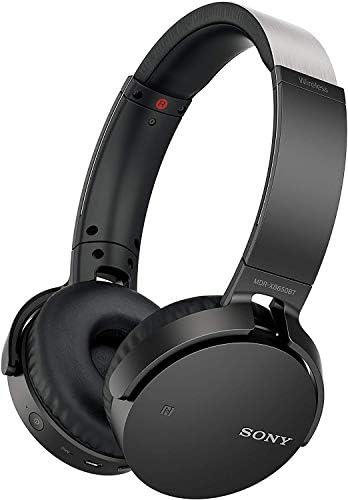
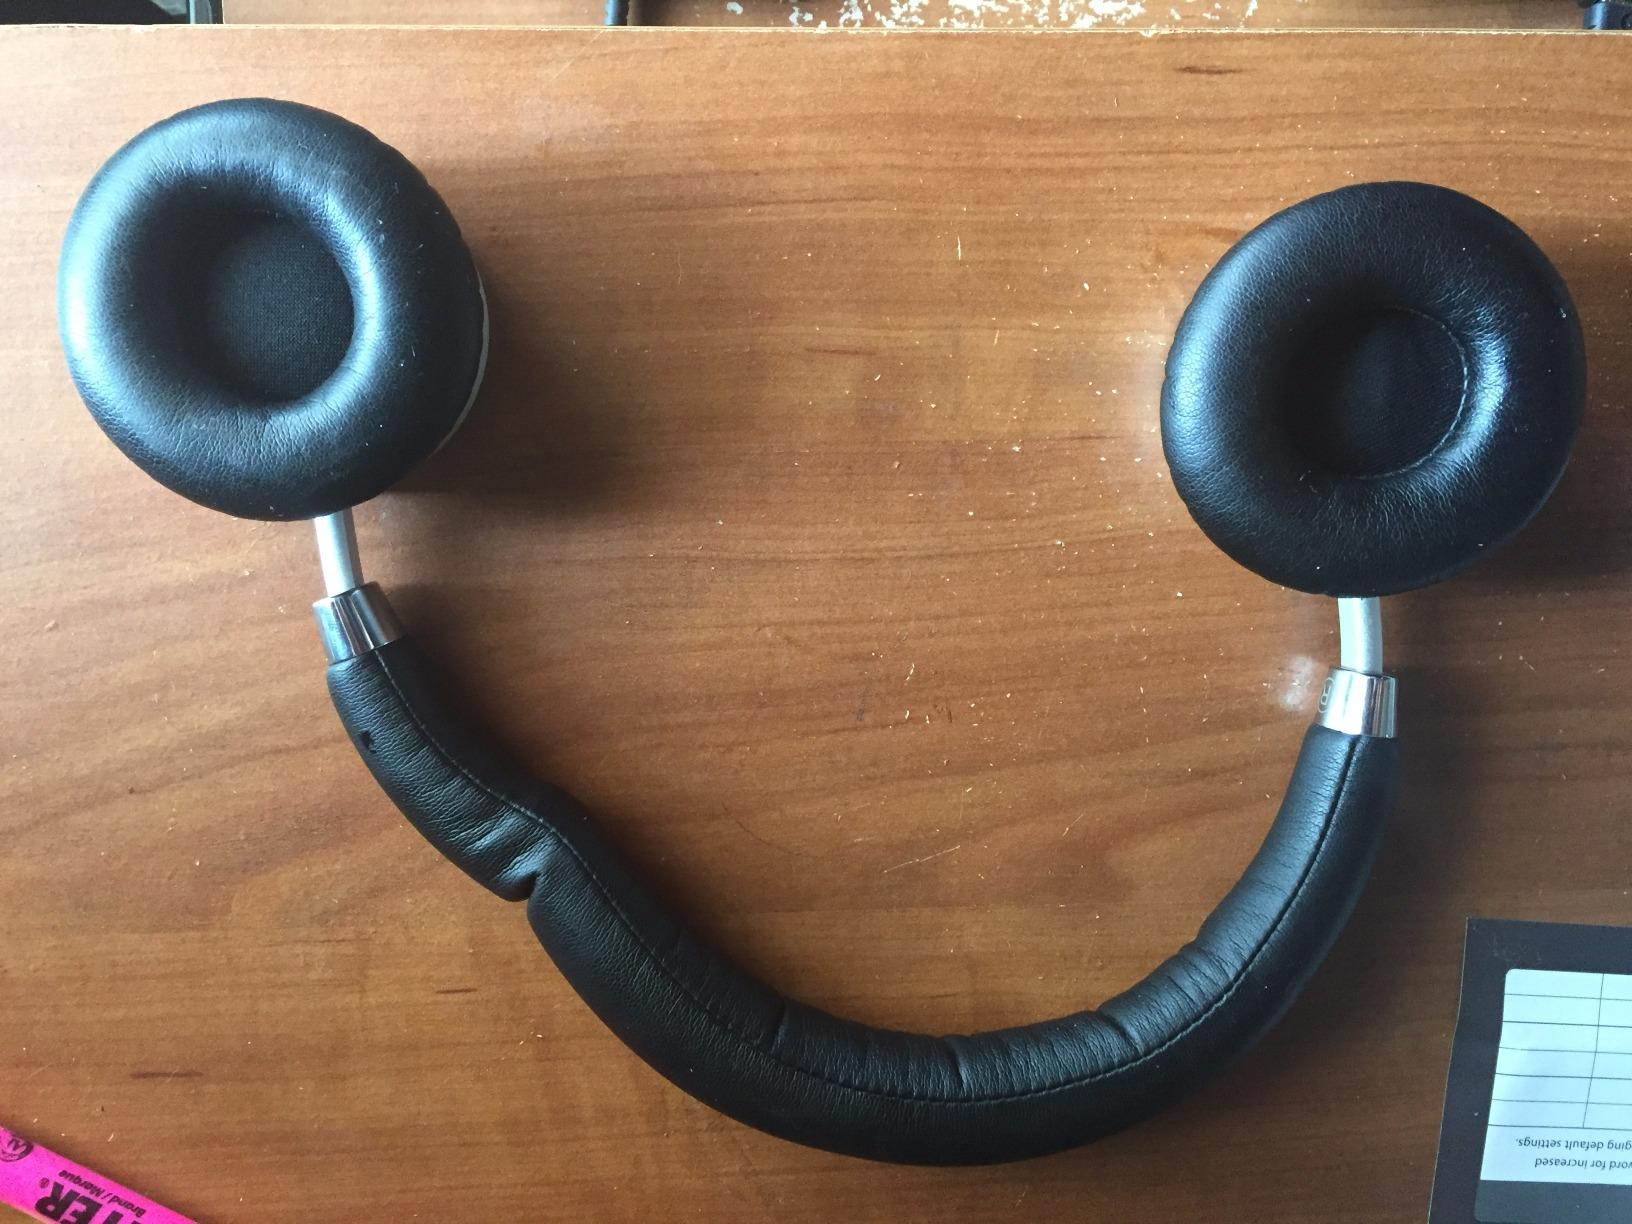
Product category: headphones
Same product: no